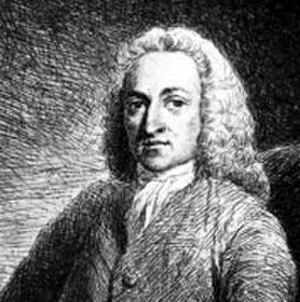
Gowin Knight est un entrepreneur et scientifique anglais né à Corringham en Angleterre.